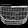
Label: Bag